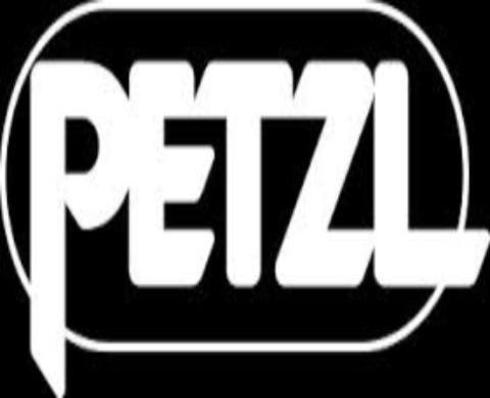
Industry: Clothes